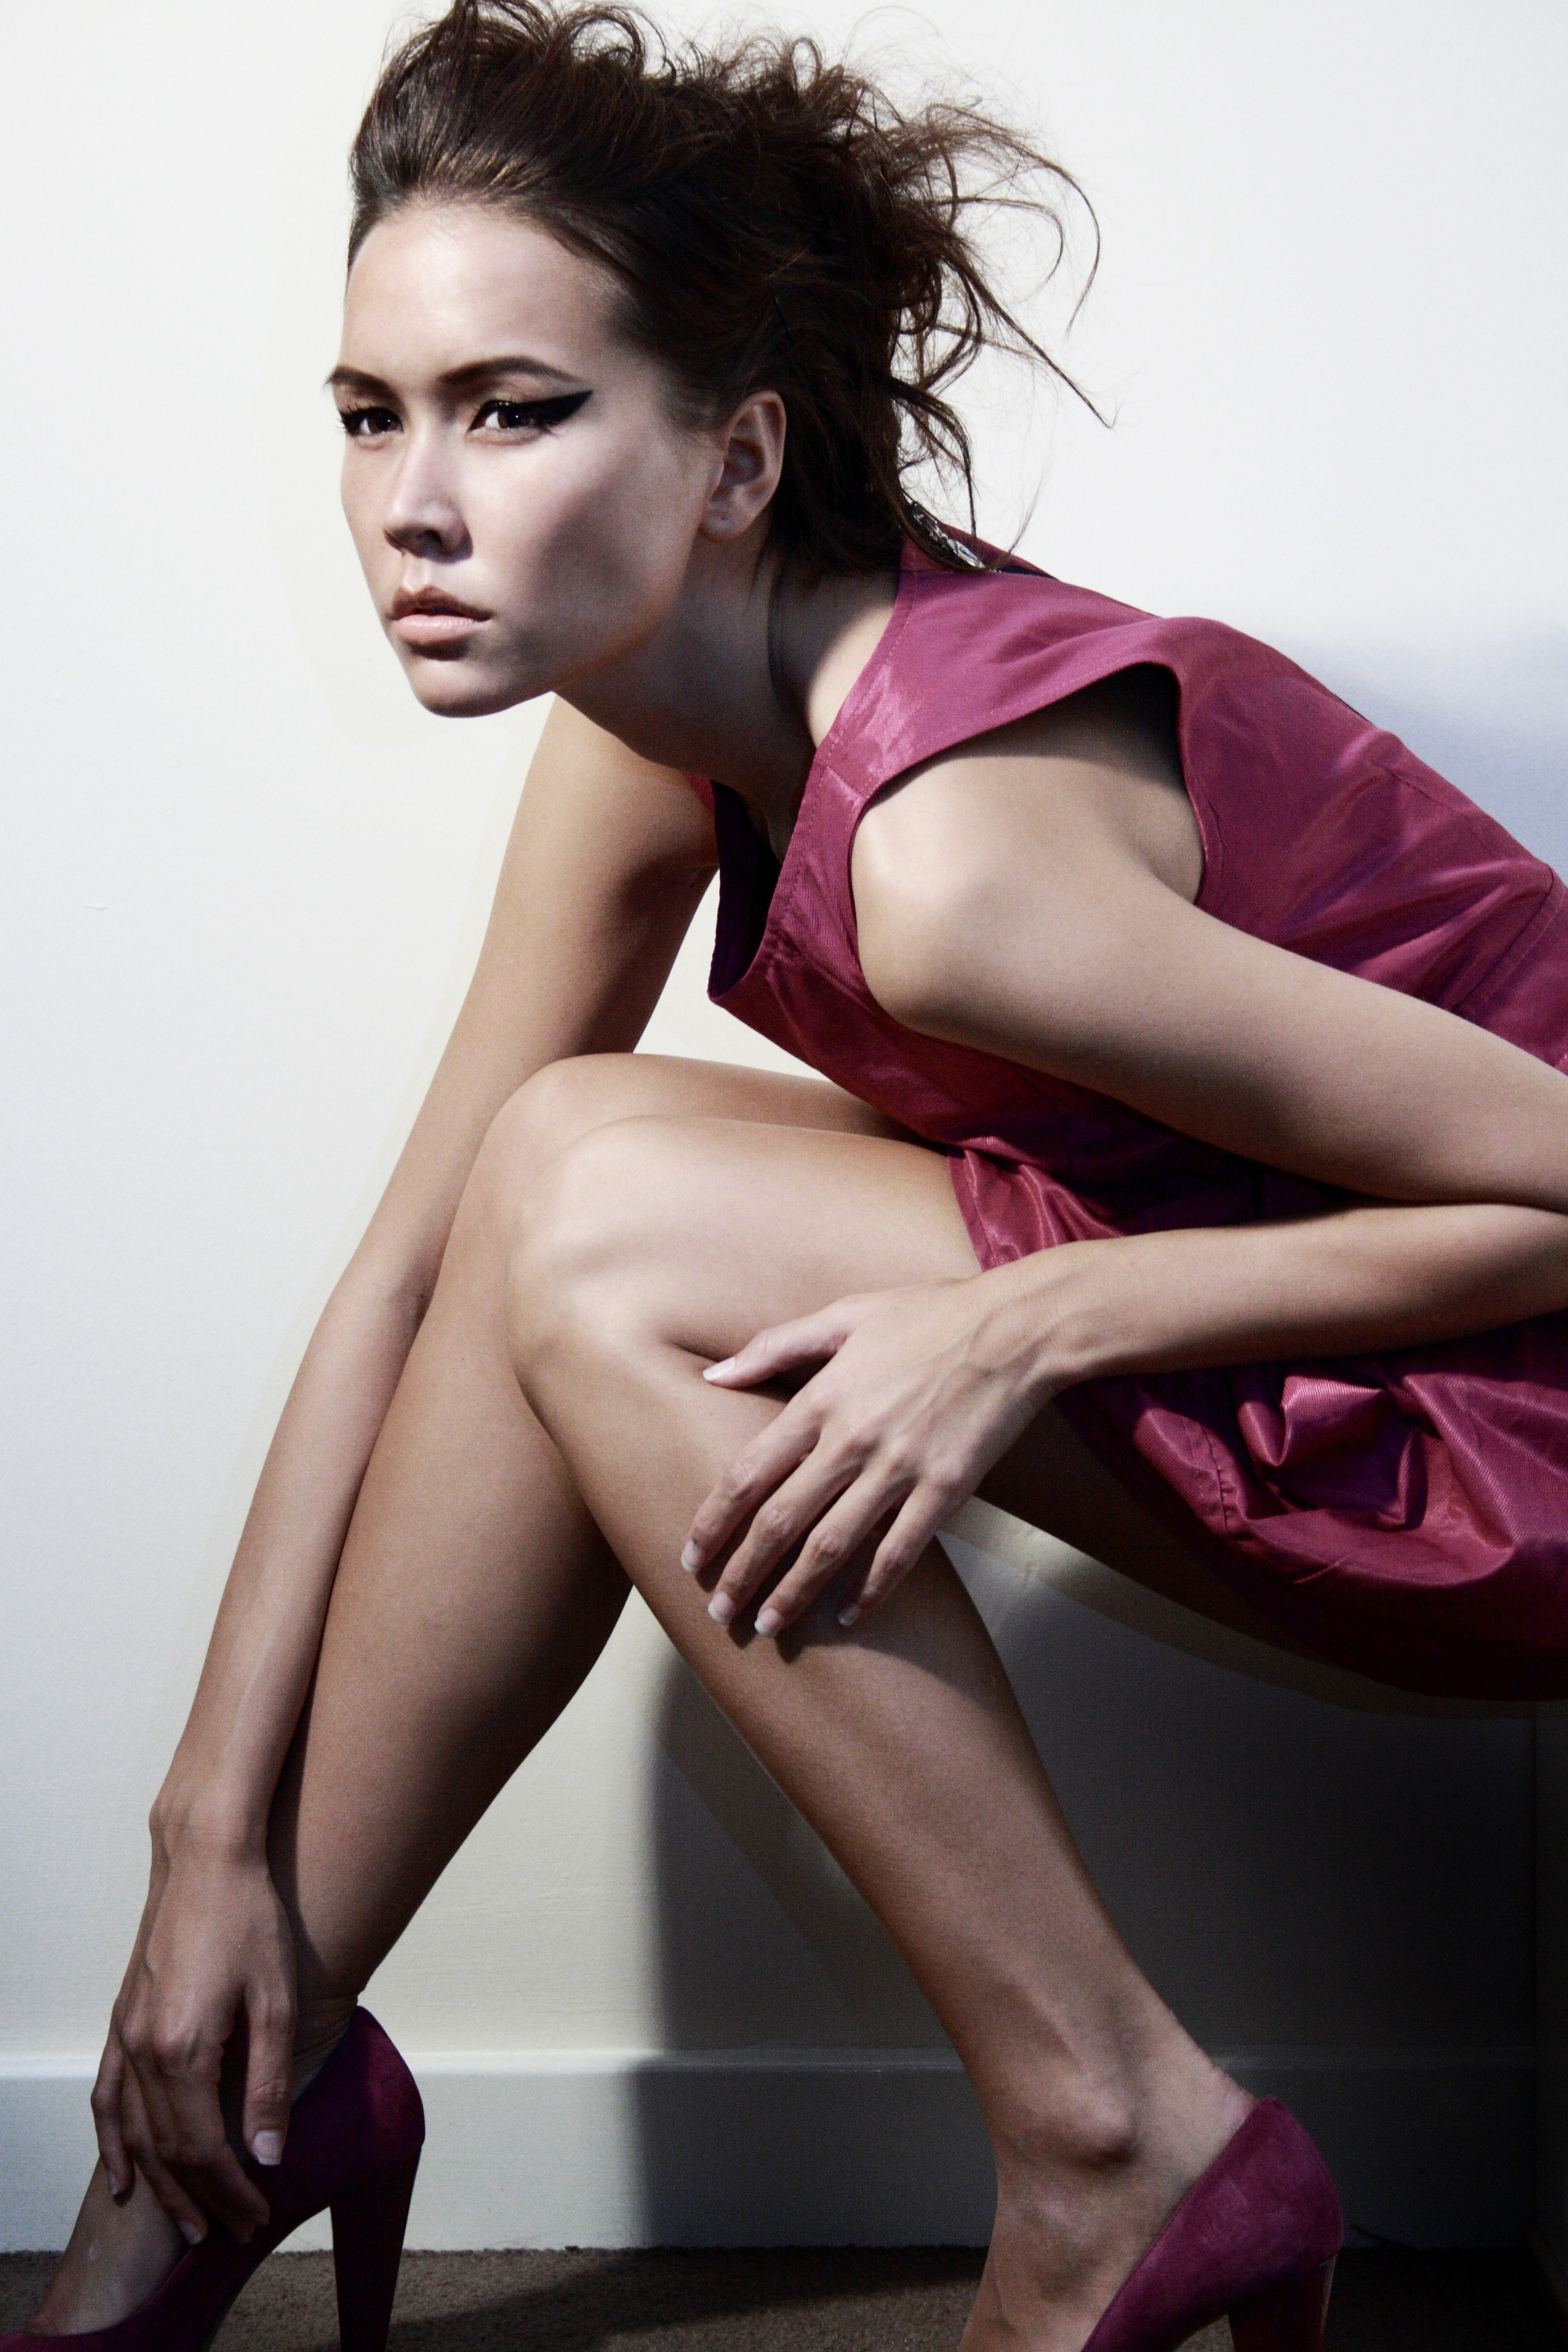
person, girl, woman, hair, female, leg, model, fashion, clothing, lady, hairstyle, muscle, long hair, human body, black hair, dress, thigh, beauty, beautiful, photo shoot, brown hair, art model, supermodel